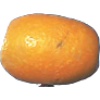
Label: kumquats